Nathaniel Topliff Allen Homestead

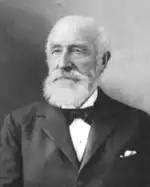
Nathaniel Topliff Allen

In 1847, Horace Mann, the Massachusetts Secretary of Education, hired Allen to operate a model school in Newton, where students could be taught using methods developed at the nearby Normal School. Allen had attended Rensselaer Polytechnic Institute and taught previously in a number of public high-schools before coming to West Newton. Allen's school became an internationally renowned showcase for teaching methods, and rapidly outgrew its facilities. When the Normal School moved to Framingham (becoming the school now known as Framingham State University), Allen purchased its building to continue running his school, West Newton English and Classical School. Allen's innovations included the first-ever kindergarten, and an emphasis on physical fitness, exemplified in part by the school's large (for the period) gymnasium.